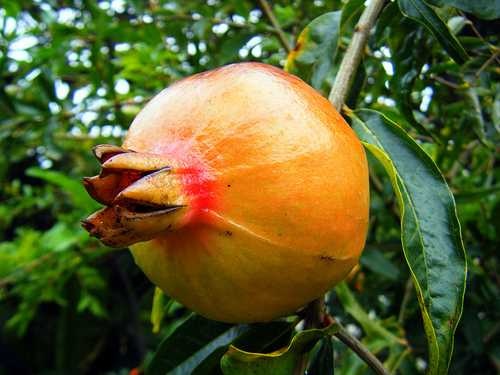
Label: Pomegranate